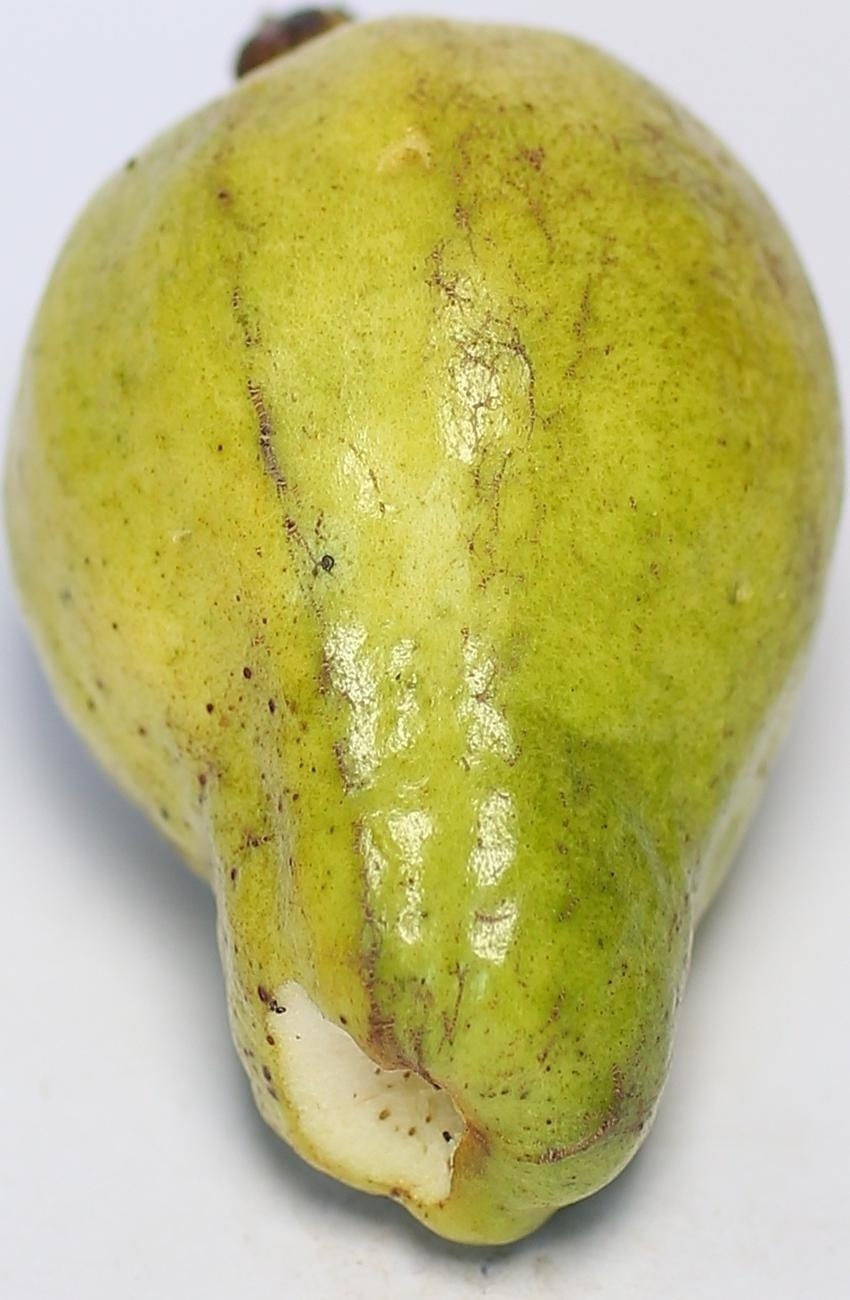
Maturity: mature-green
Variety: local-sindhi